Eduard Fraenkel

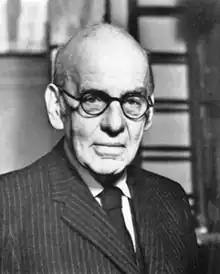

Eduard David Mortier Fraenkel was a German classical scholar who served as the Corpus Christi Professor of Latin at the University of Oxford from 1935 until 1953. Born to a family of assimilated Jews in the German Empire, he studied Classics at the universities of Berlin and Göttingen. In 1934, antisemitic legislation introduced by the Nazi Party forced him to seek refuge in the United Kingdom where he eventually settled at Corpus Christi College.